Salvia ringens

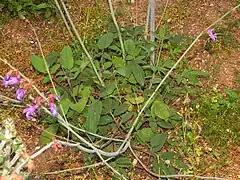
Plant of "Salvia ringens"

Salvia ringens is a hardy herbaceous perennial native to the southern and eastern parts of the Balkan Peninsula. With many colonies growing on Mount Olympus, the traditional "home of the gods," at altitudes up to . Elsewhere, it grows in scrub and coniferous woodland between and . It was grown in English gardens before 1913, and was described by William Robinson in the twelfth edition of "The English Flower Garden" in 1933. It dropped from sight before being rediscovered in the late 1990s.